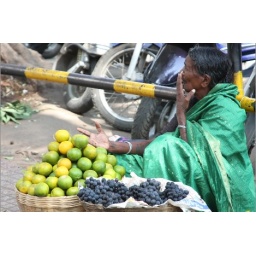
fruit seller, street in Mysore